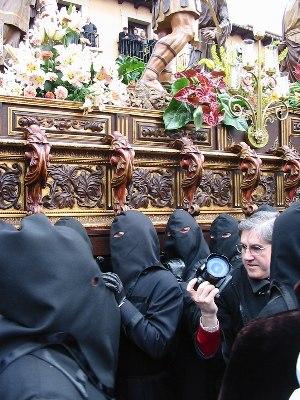
León est une ville espagnole de la comarque de Tierra de León. C'est la capitale de la province de León, dans la communauté autonome de Castille-et-León. La ville comptait 125 317 habitants en 2017.